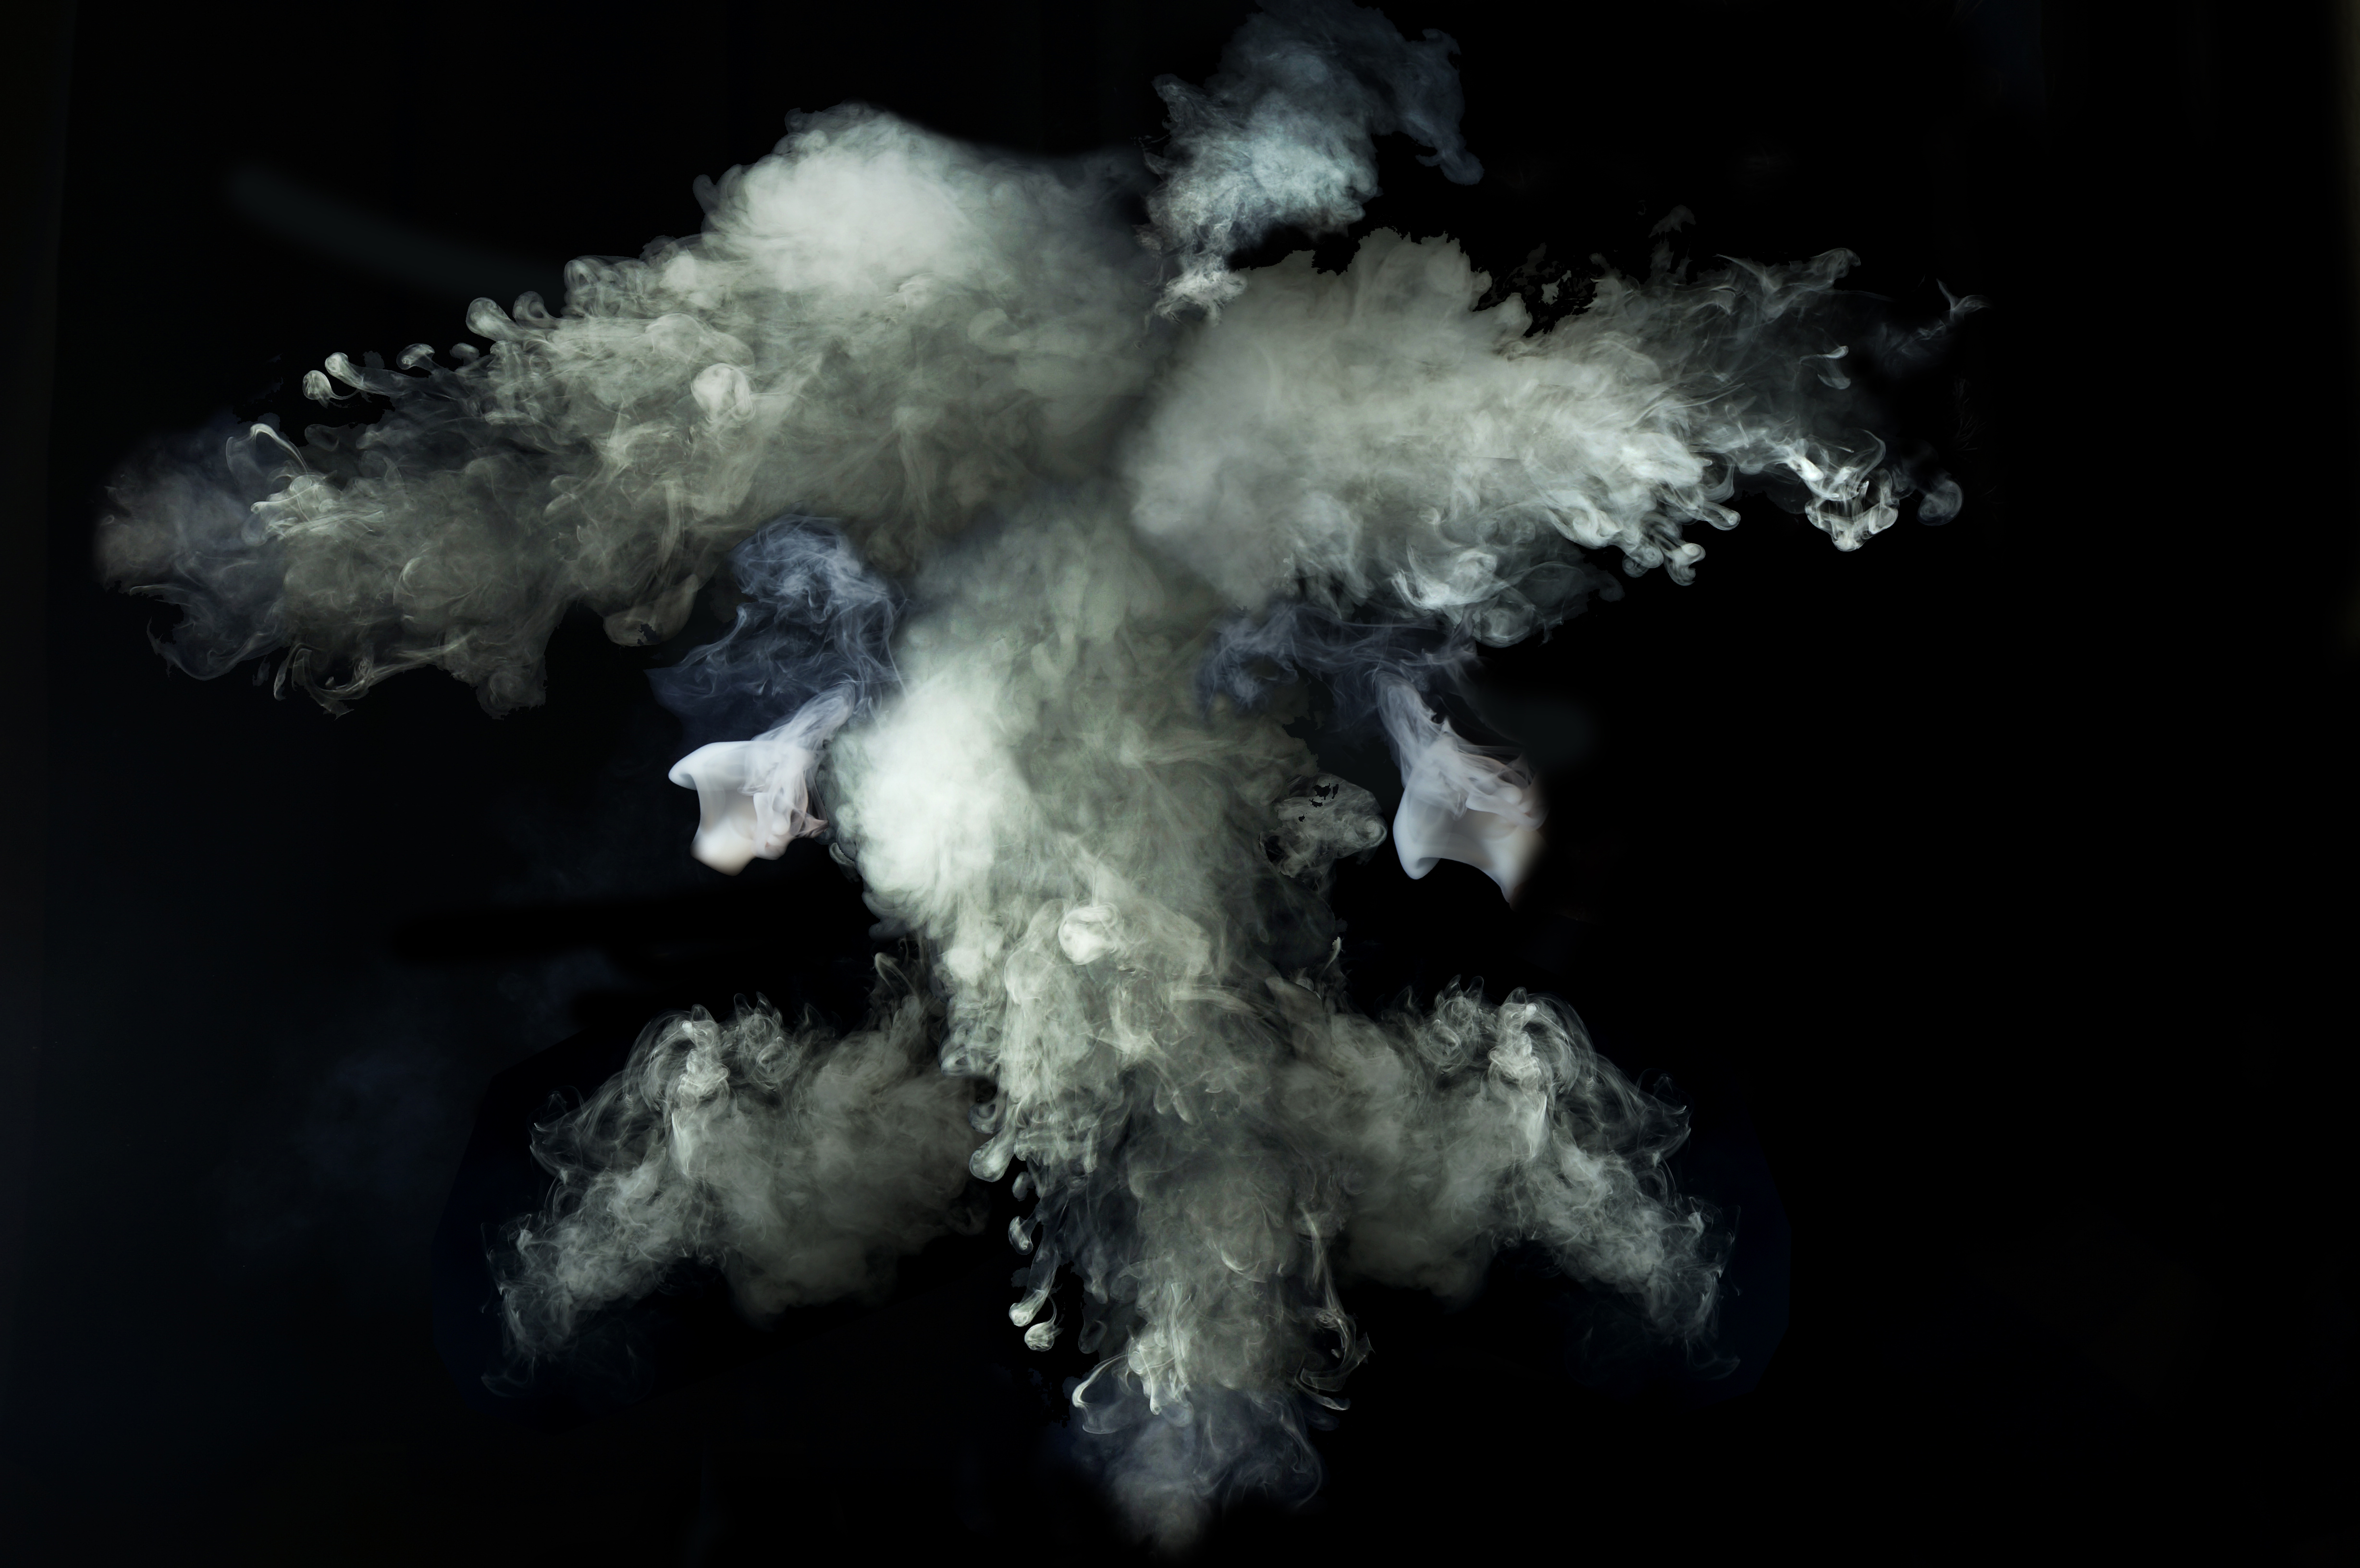
smoke, abstract, coloured, art, event, darkness, flash photography, midnight, freezing, meteorological phenomenon, monochrome photography, electric blue, still life photography, monochrome, winter, night, fashion accessory, macro photography